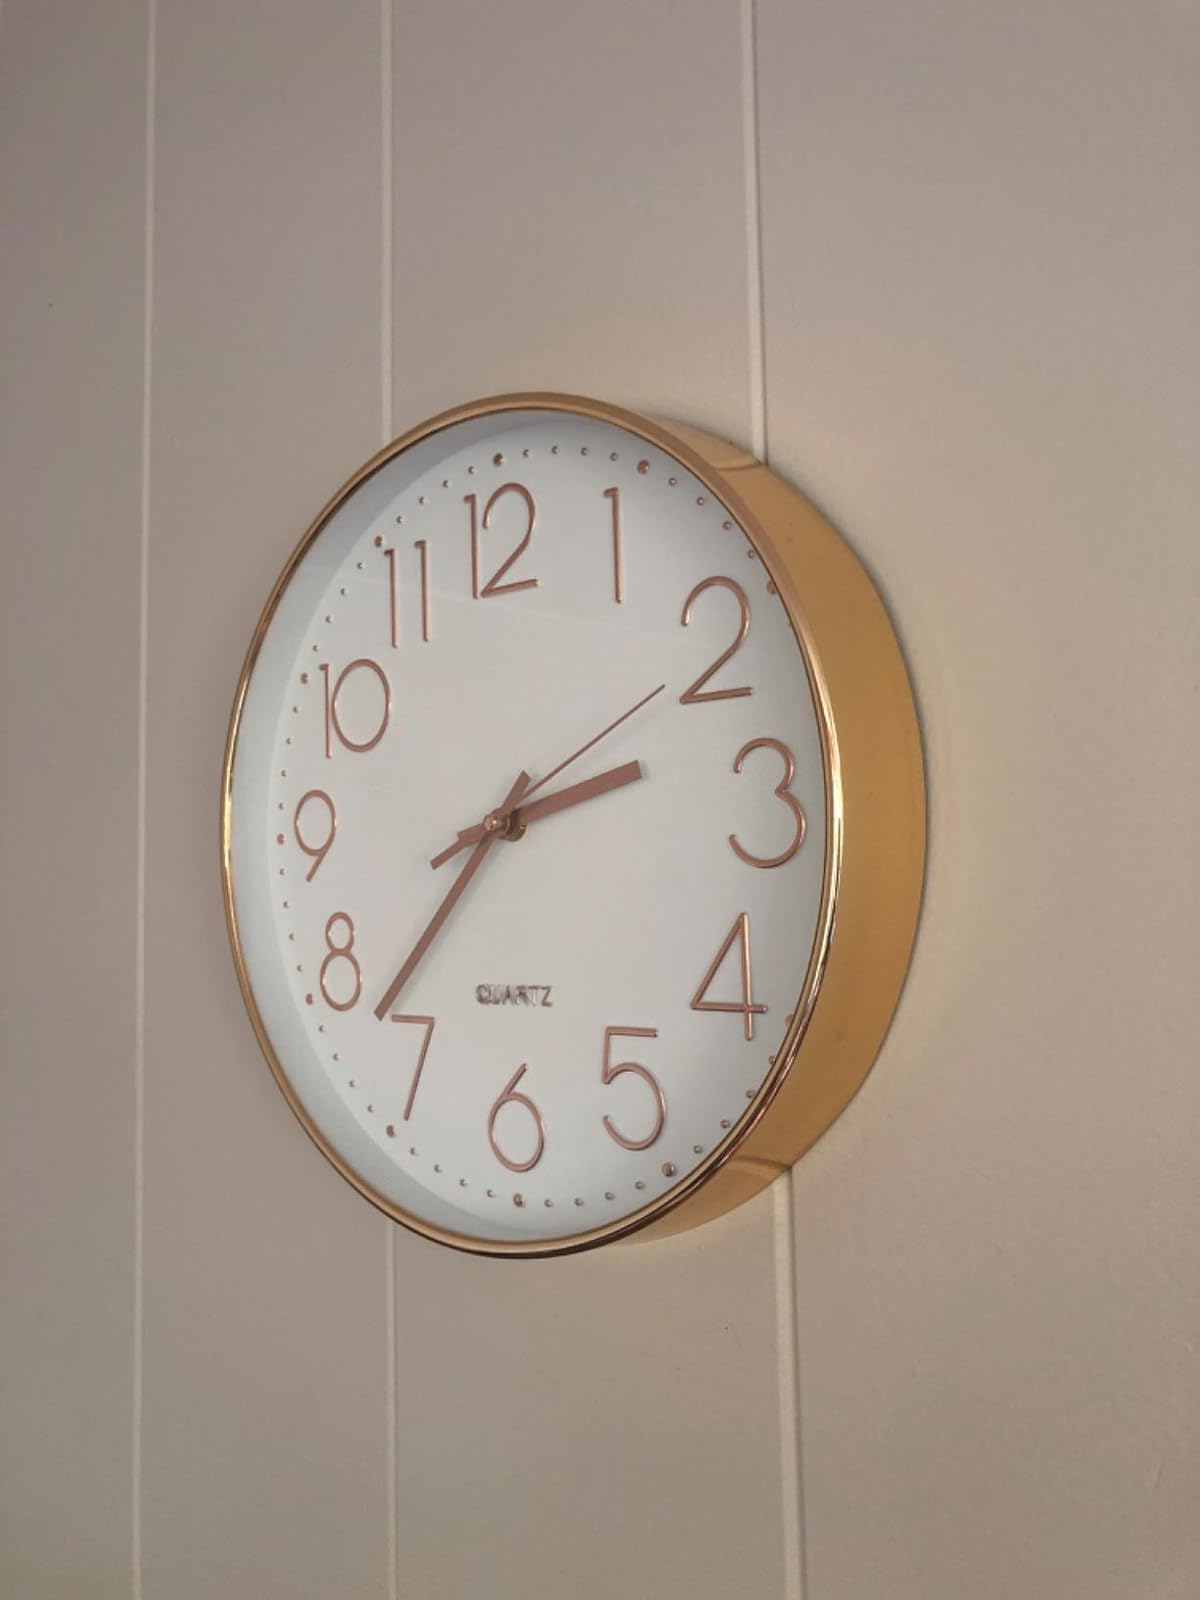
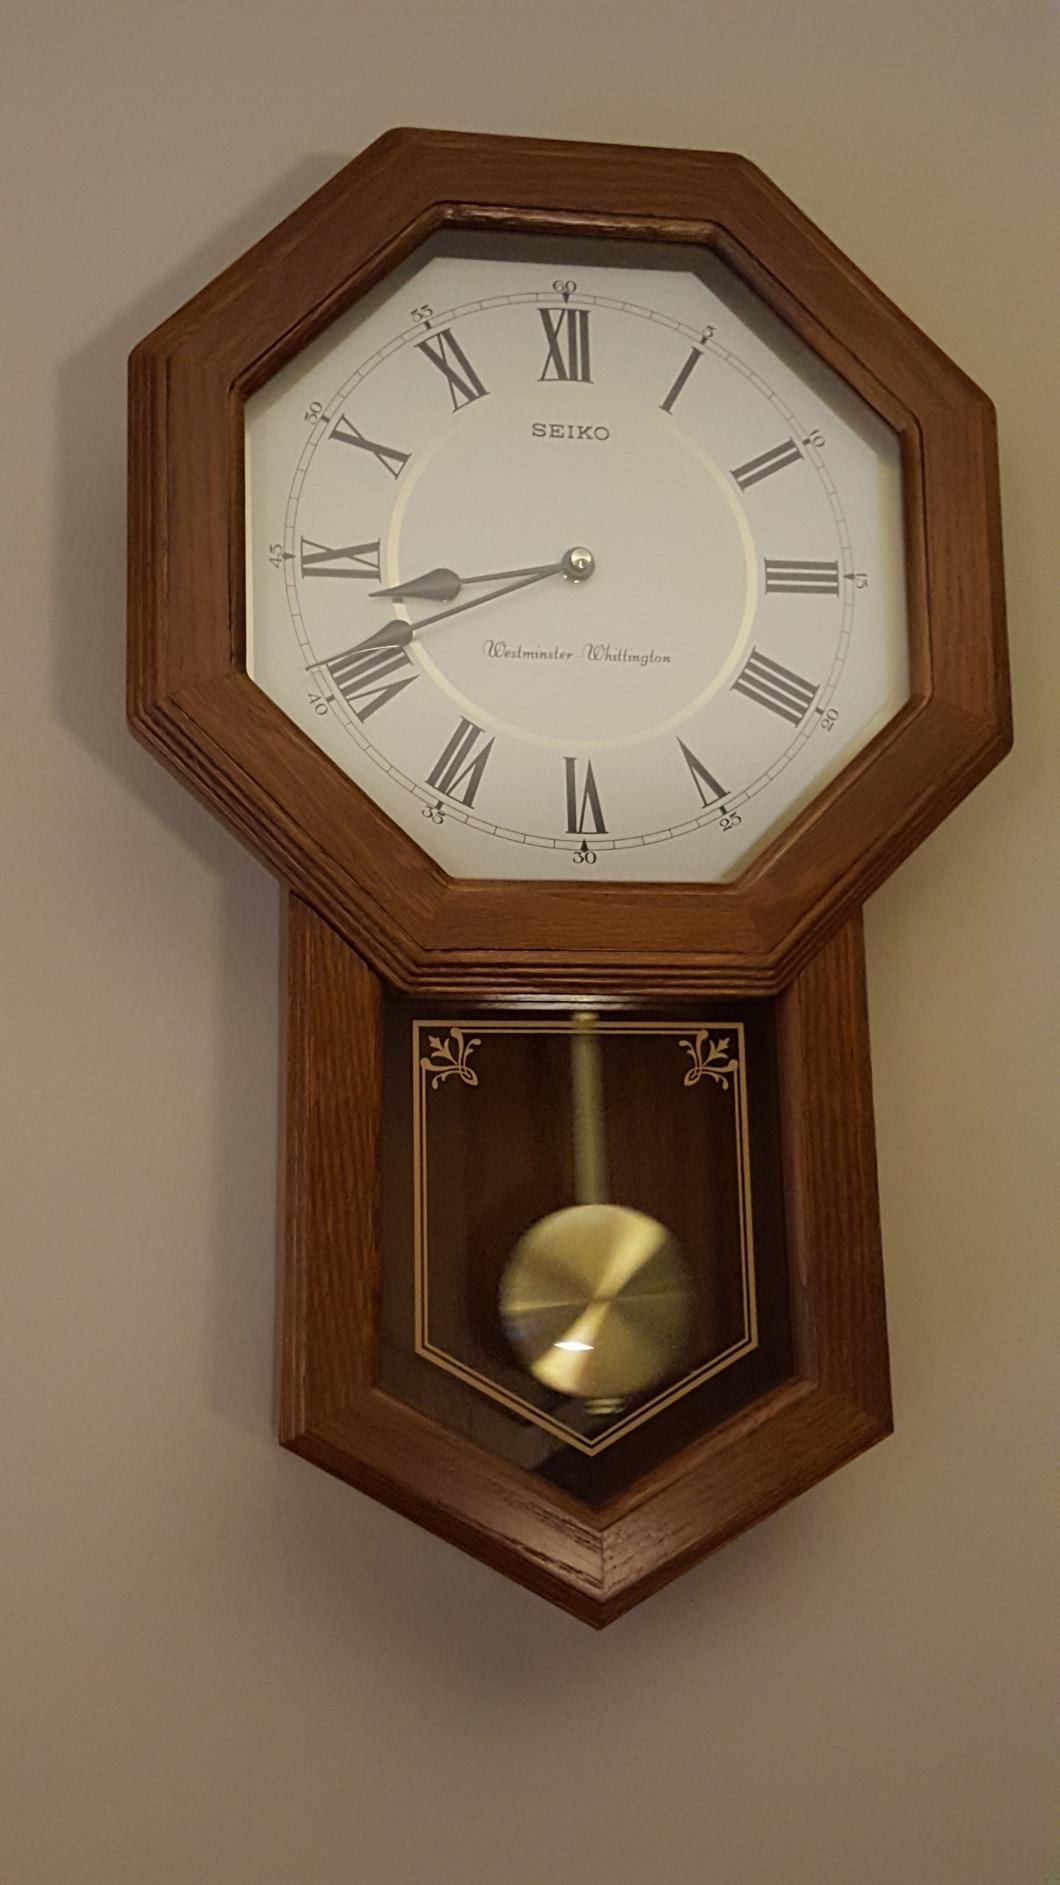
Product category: clock
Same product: no